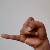
The image shows a hand gesture representing the letter 'J' in Indian Sign Language.